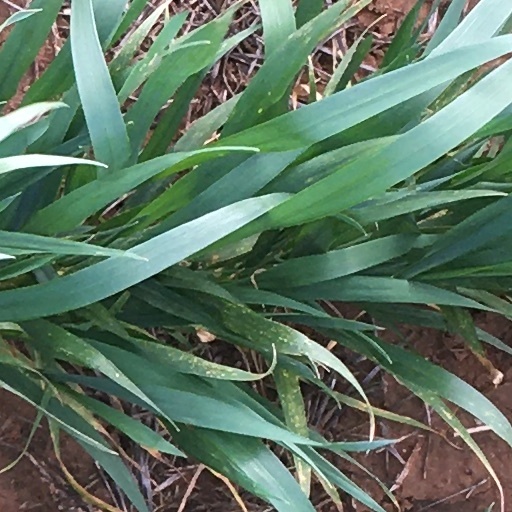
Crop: wheat